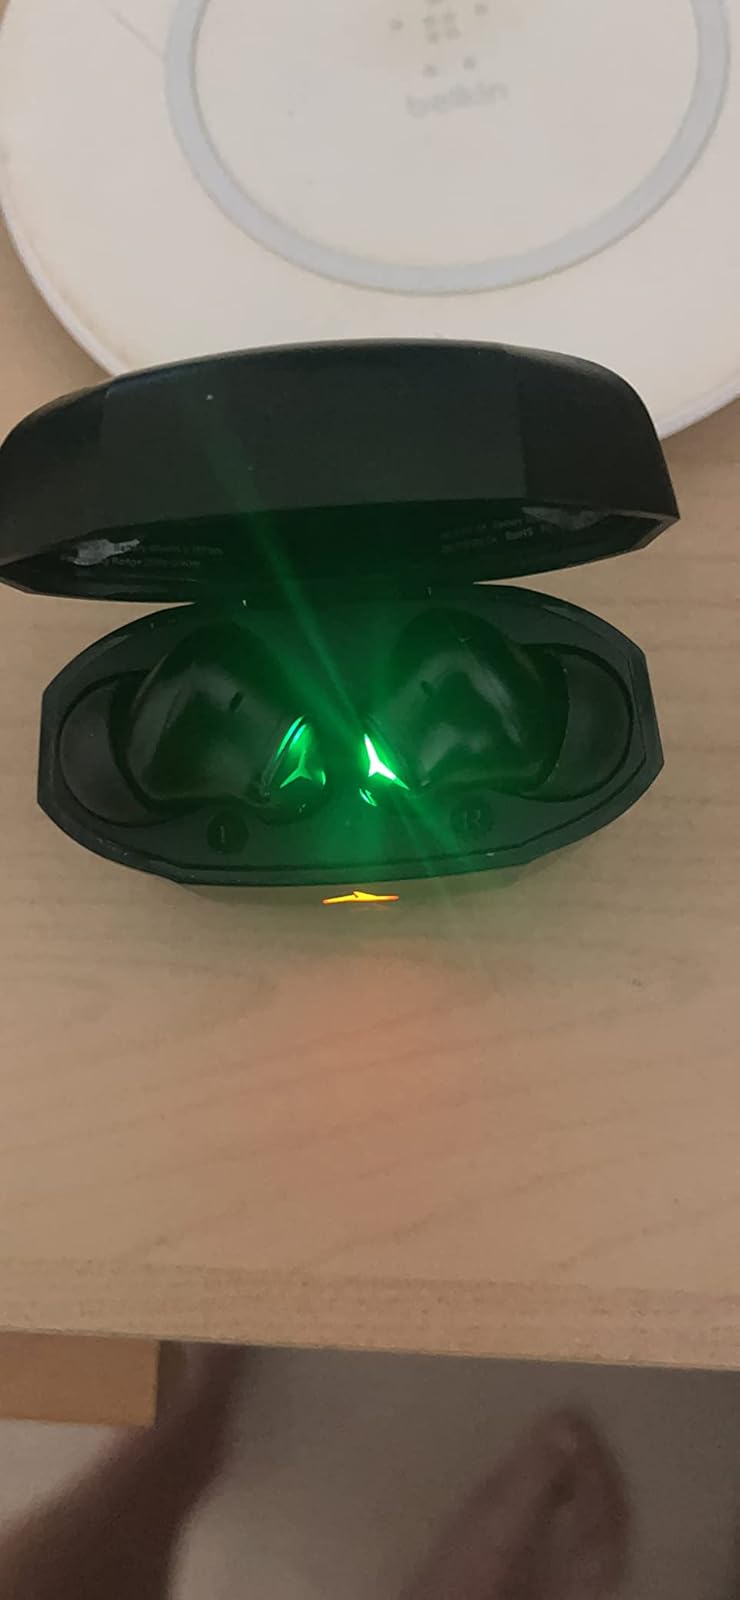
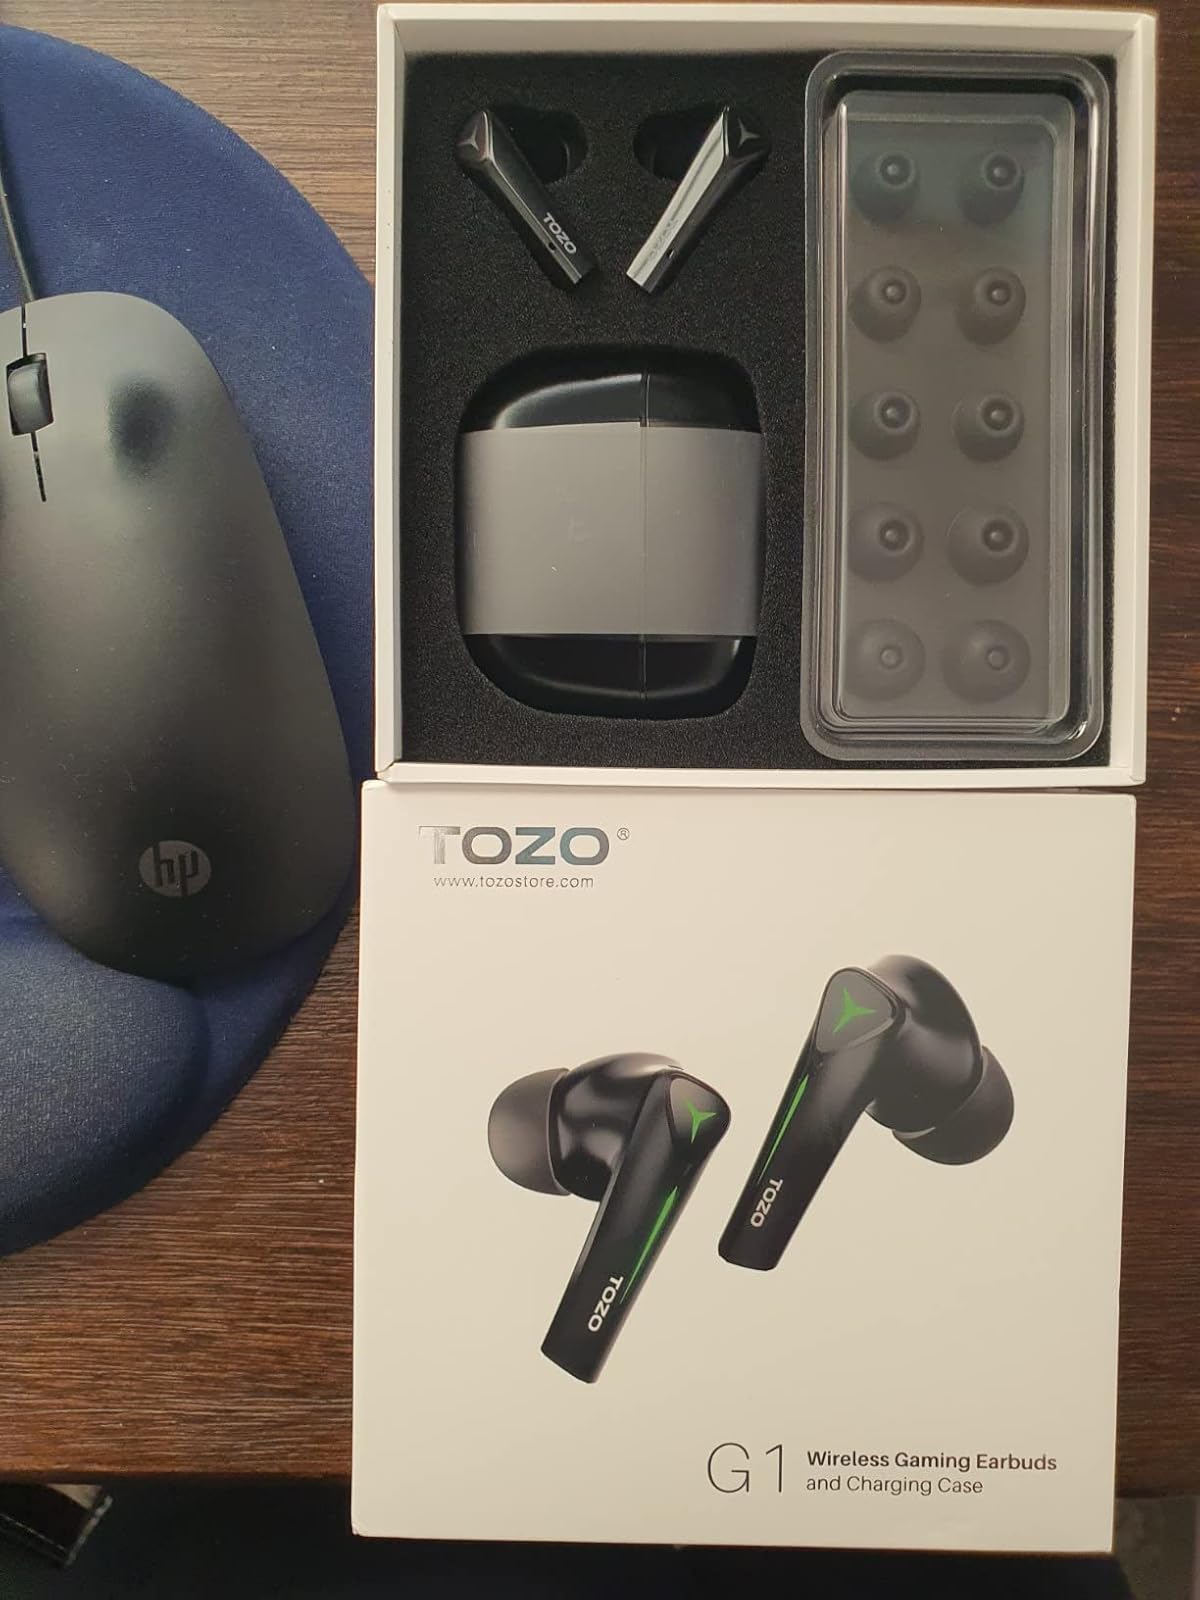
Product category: earbuds
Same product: yes